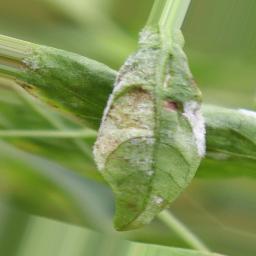
Label: powdery mildew